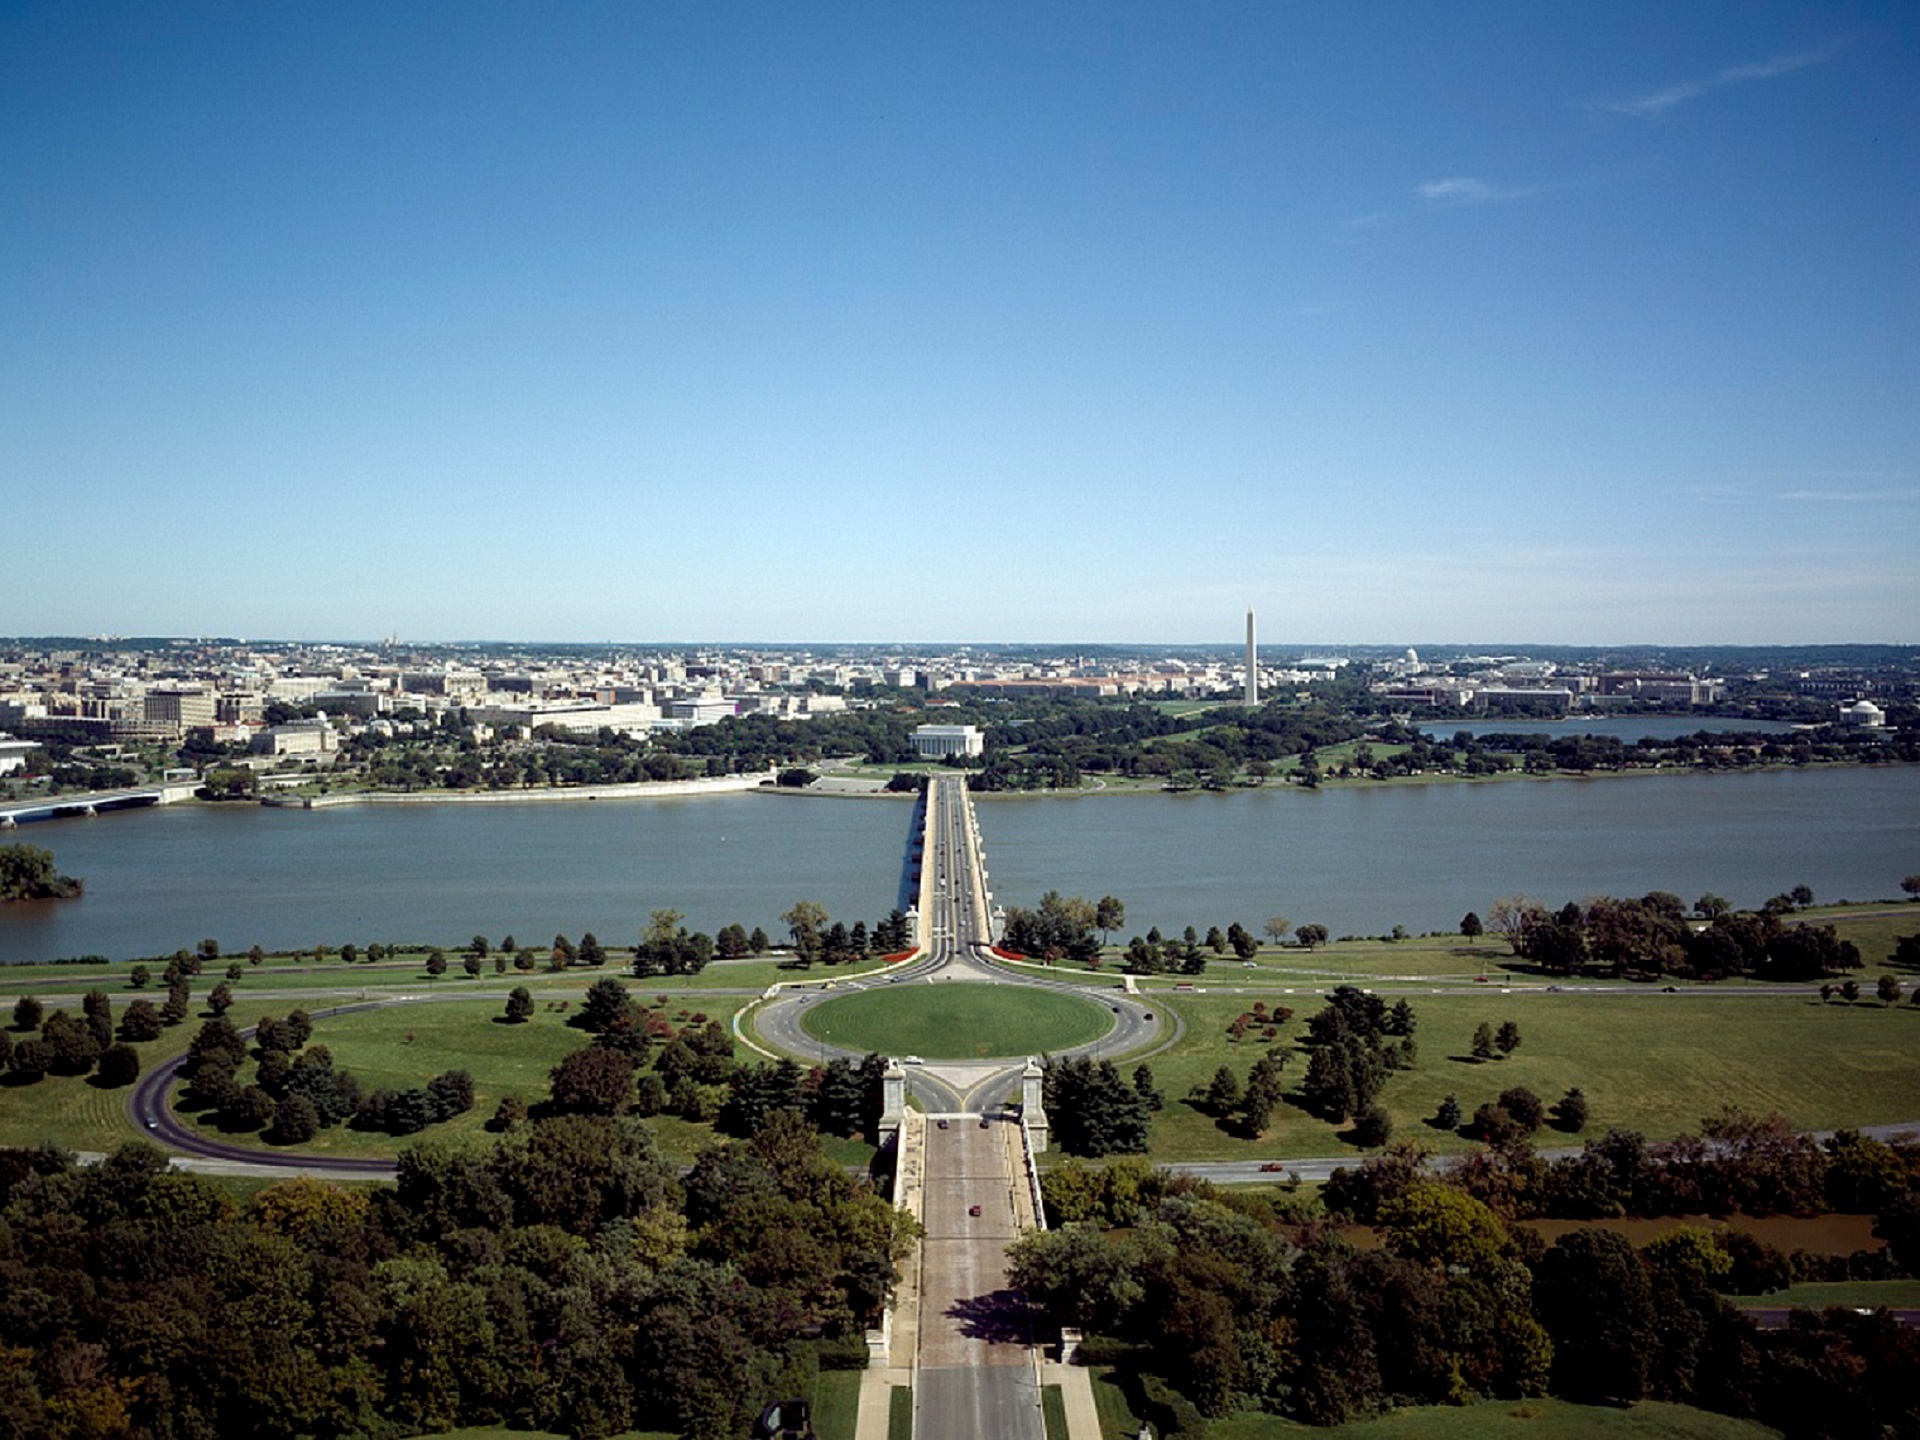
landscape, sea, coast, horizon, architecture, structure, skyline, traffic, highway, city, urban, cityscape, panorama, vacation, transportation, tower, usa, bay, landmark, marina, tourism, stadium, washington monument, capital, government, cape, washington dc, jefferson memorial, lincoln memorial, aerial photography, potomac river, george washington memorial parkway